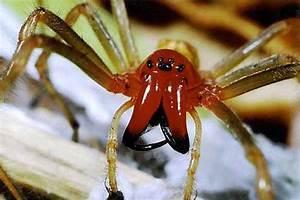
spider